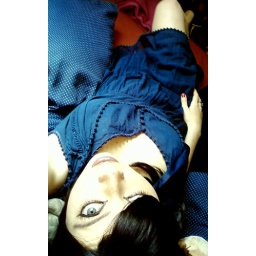
sexy girl in black